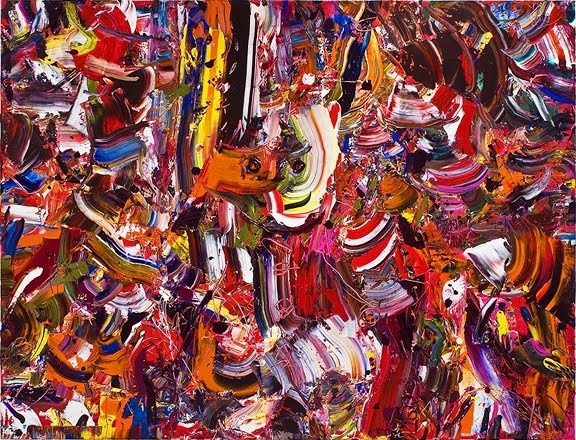
Texture: smeared